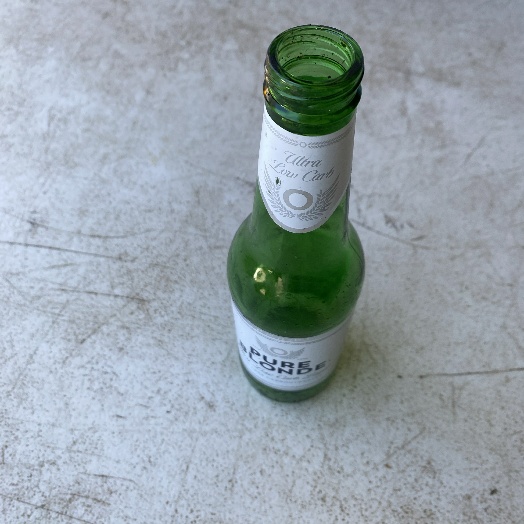
Label: Glass